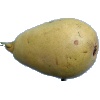
Label: Pear 2